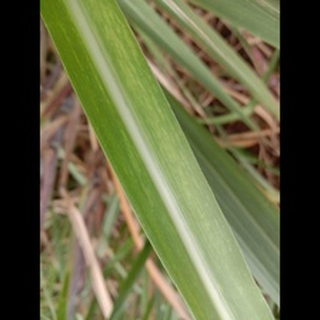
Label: sugarcane_mosaic